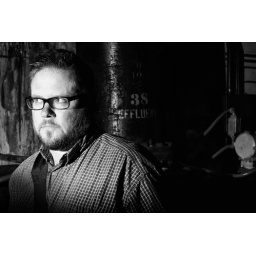
vistitng Philadelphia water works. using a bare 270 flash triggered by pocket wizards